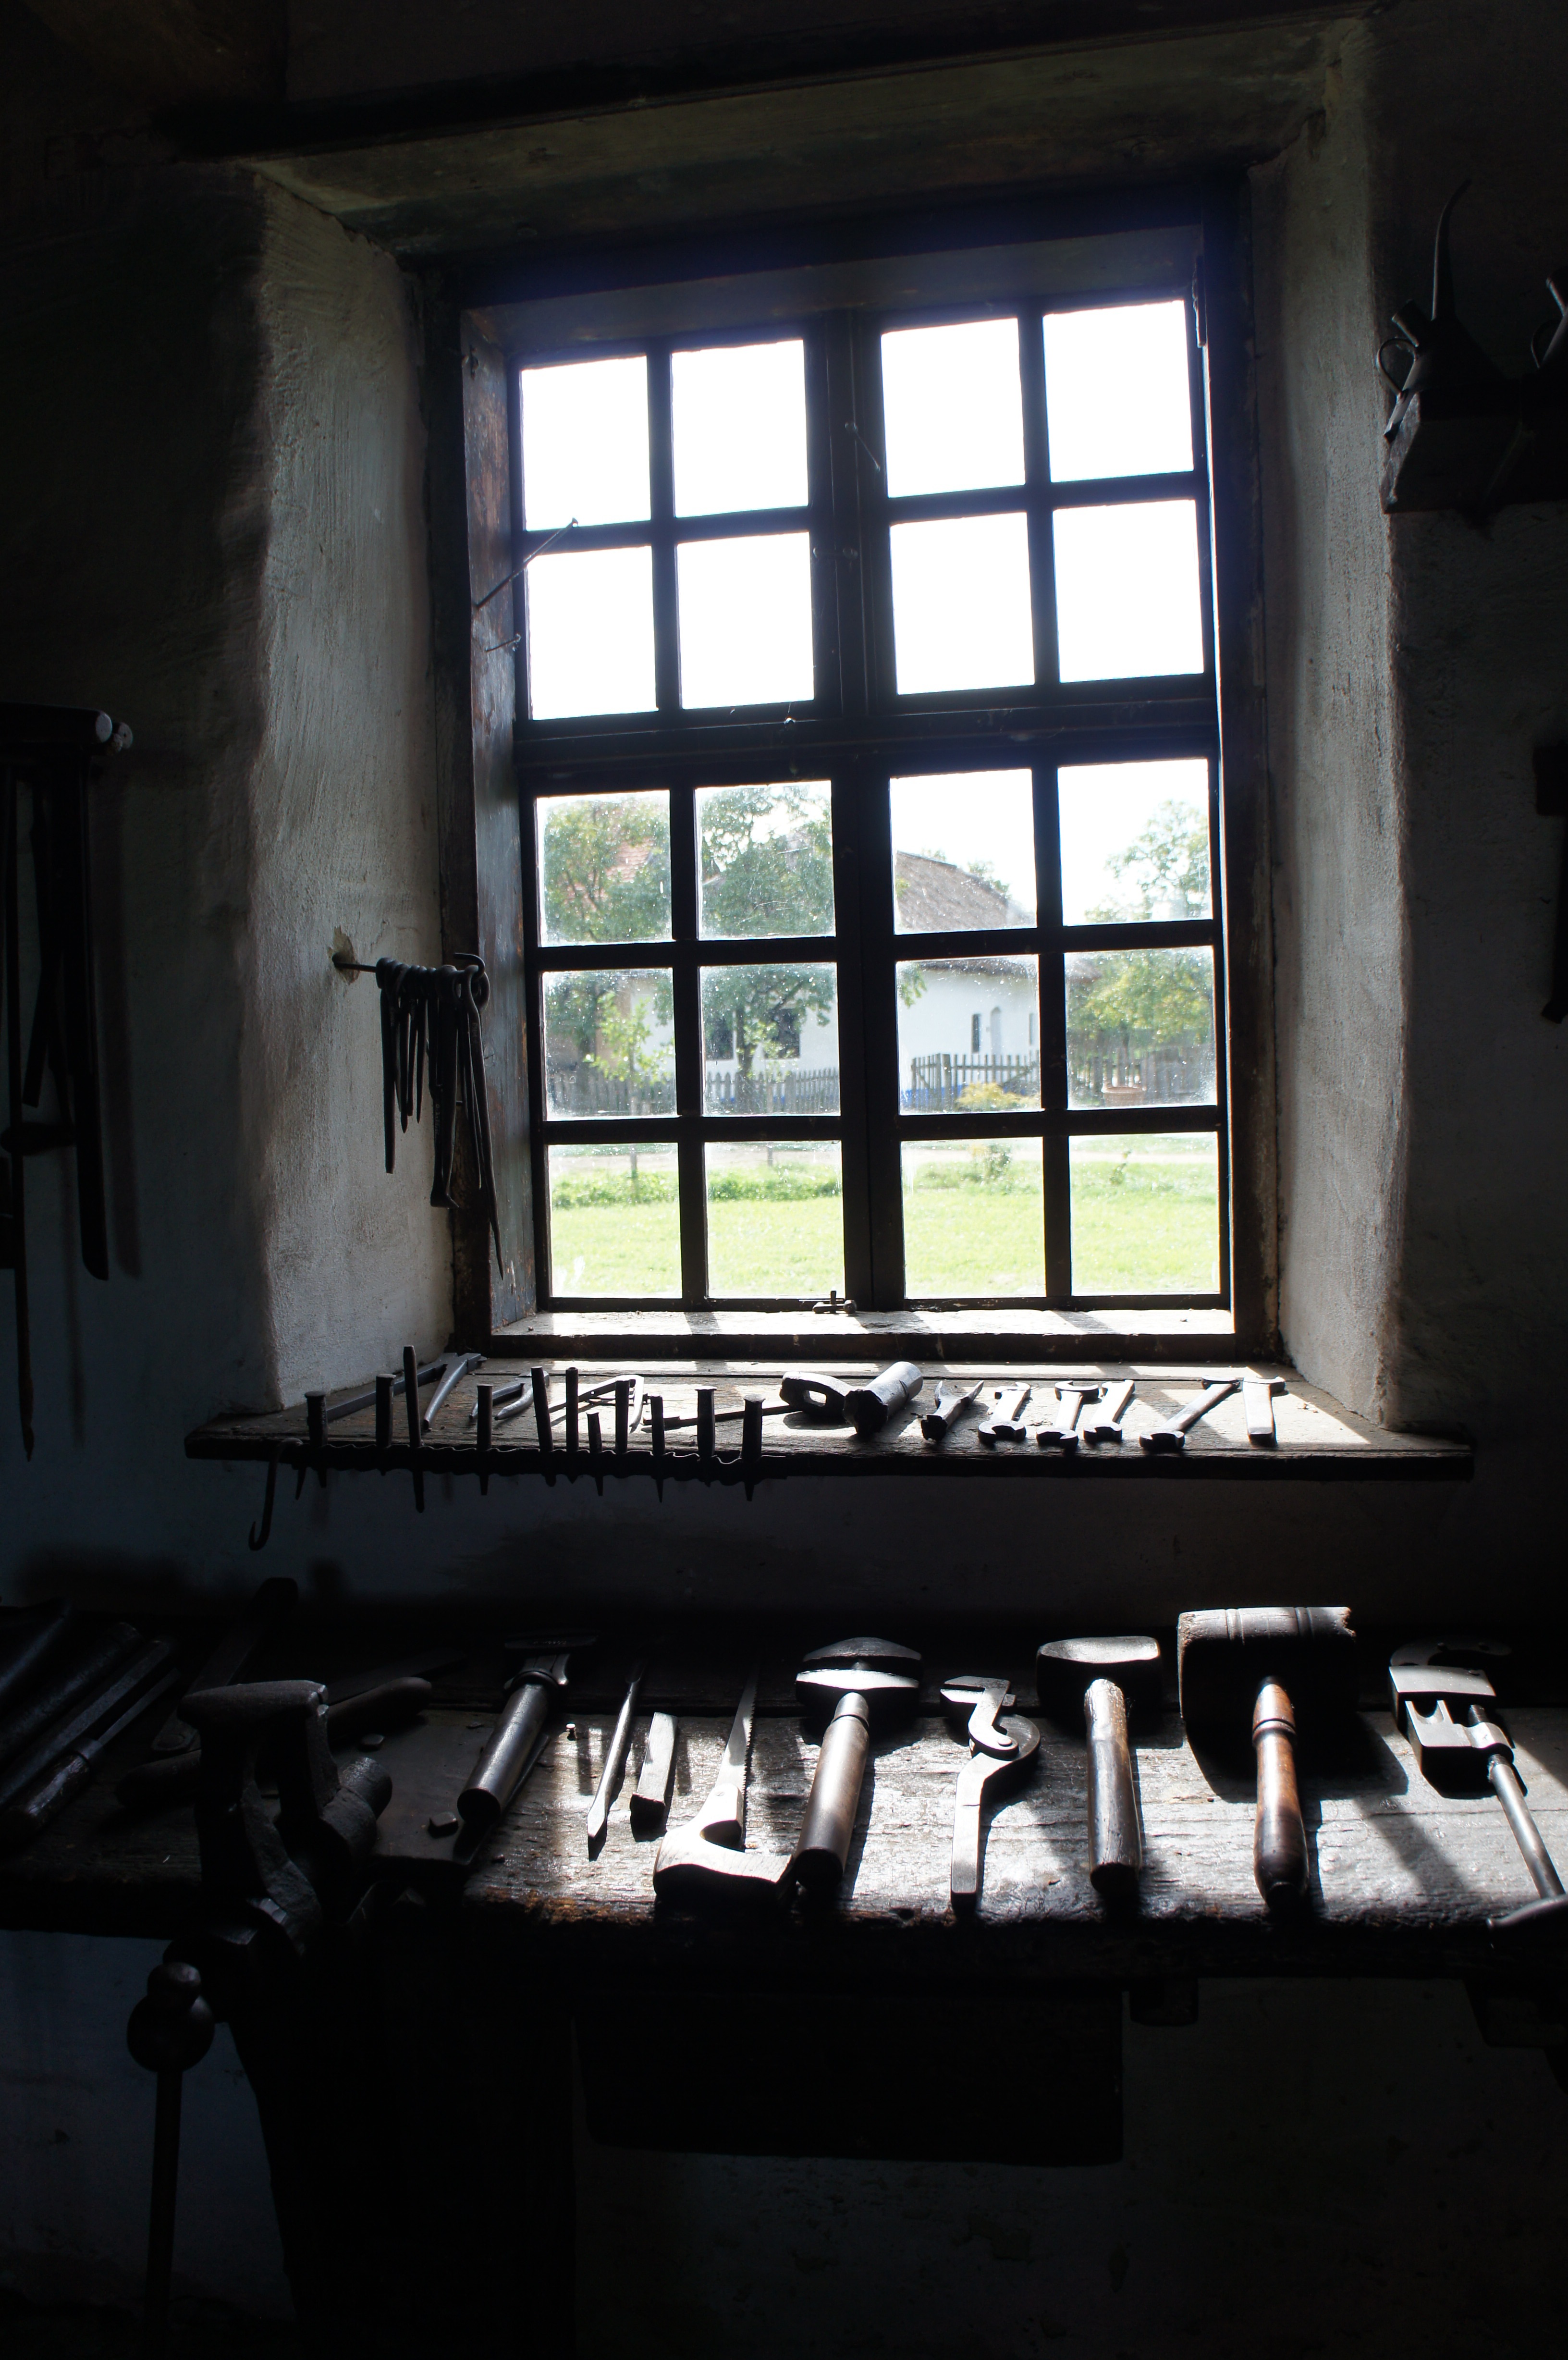
light, house, window, home, living room, black, room, interior design, instruments, blacksmith, the countryside